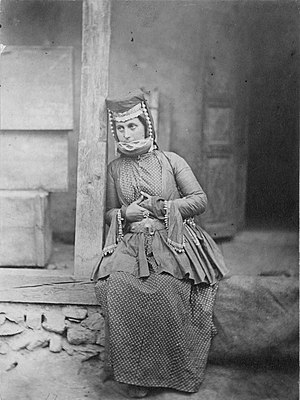
Udinere
Udinsk kvinde, foto fra 1883.
Udinerne, eller udi, er en folkegruppe i Kaukasus. De taler udinsk.